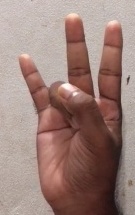
ASL sign: 7